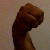
The image shows a hand gesture representing the letter 'M' in Indian Sign Language.